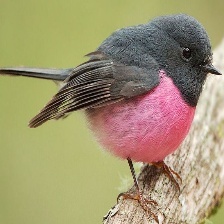
Species: PINK ROBIN
Scientific name: PETROICA RODINOGASTER
ImageNet parent category: robin